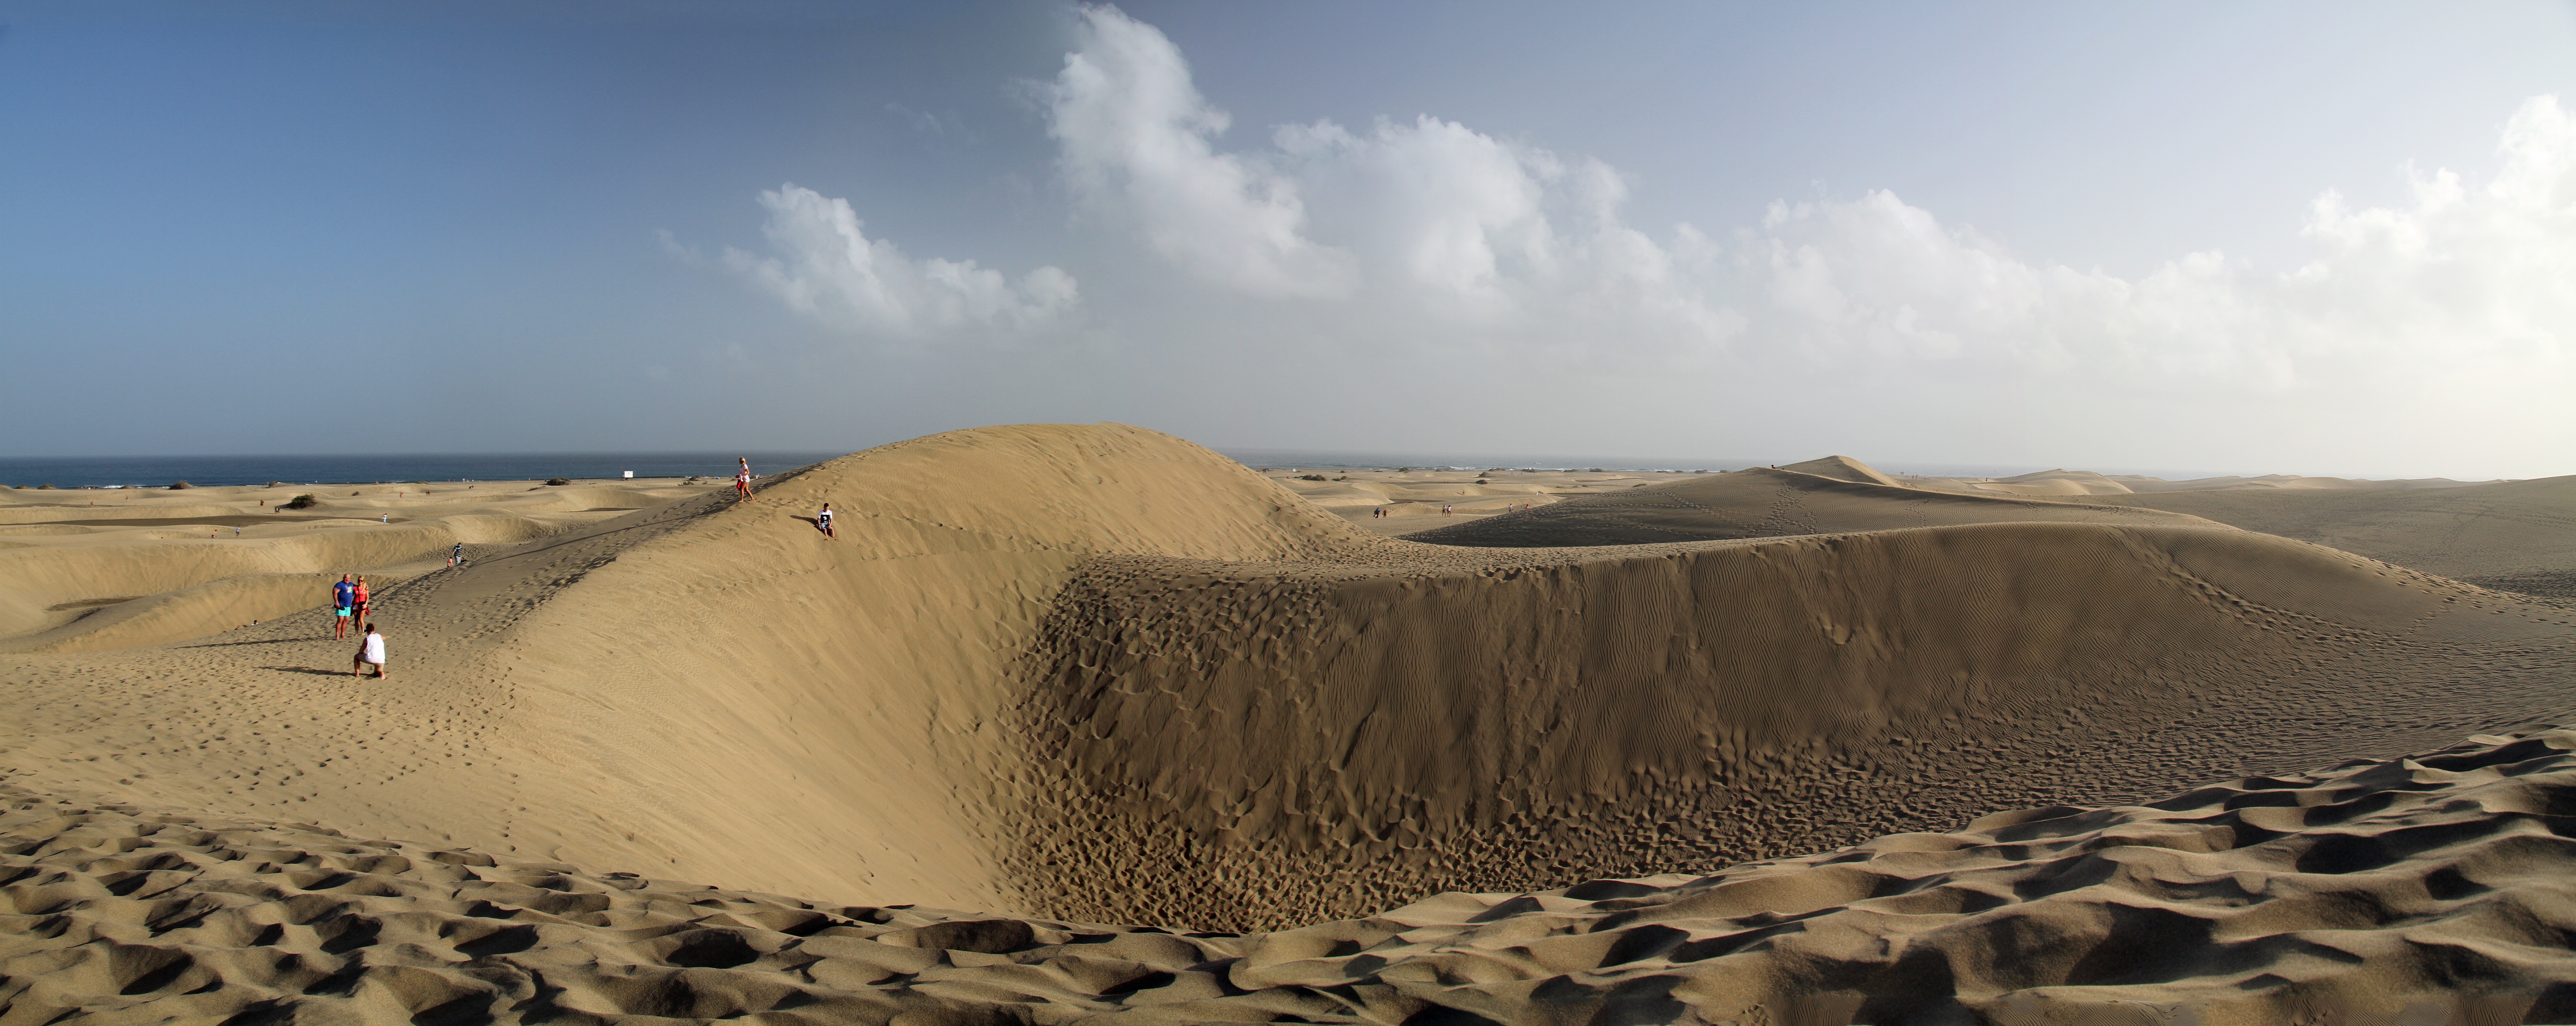
beach, landscape, sea, nature, sand, desert, dune, panorama, scenery, soil, material, dunes, spain, badlands, plateau, spanish, habitat, gran canaria, ecosystem, sahara, wadi, maspalomas, steppe, canary islands, landform, erg, sand dunes, natural environment, geographical feature, aeolian landform